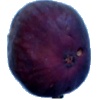
Label: fig